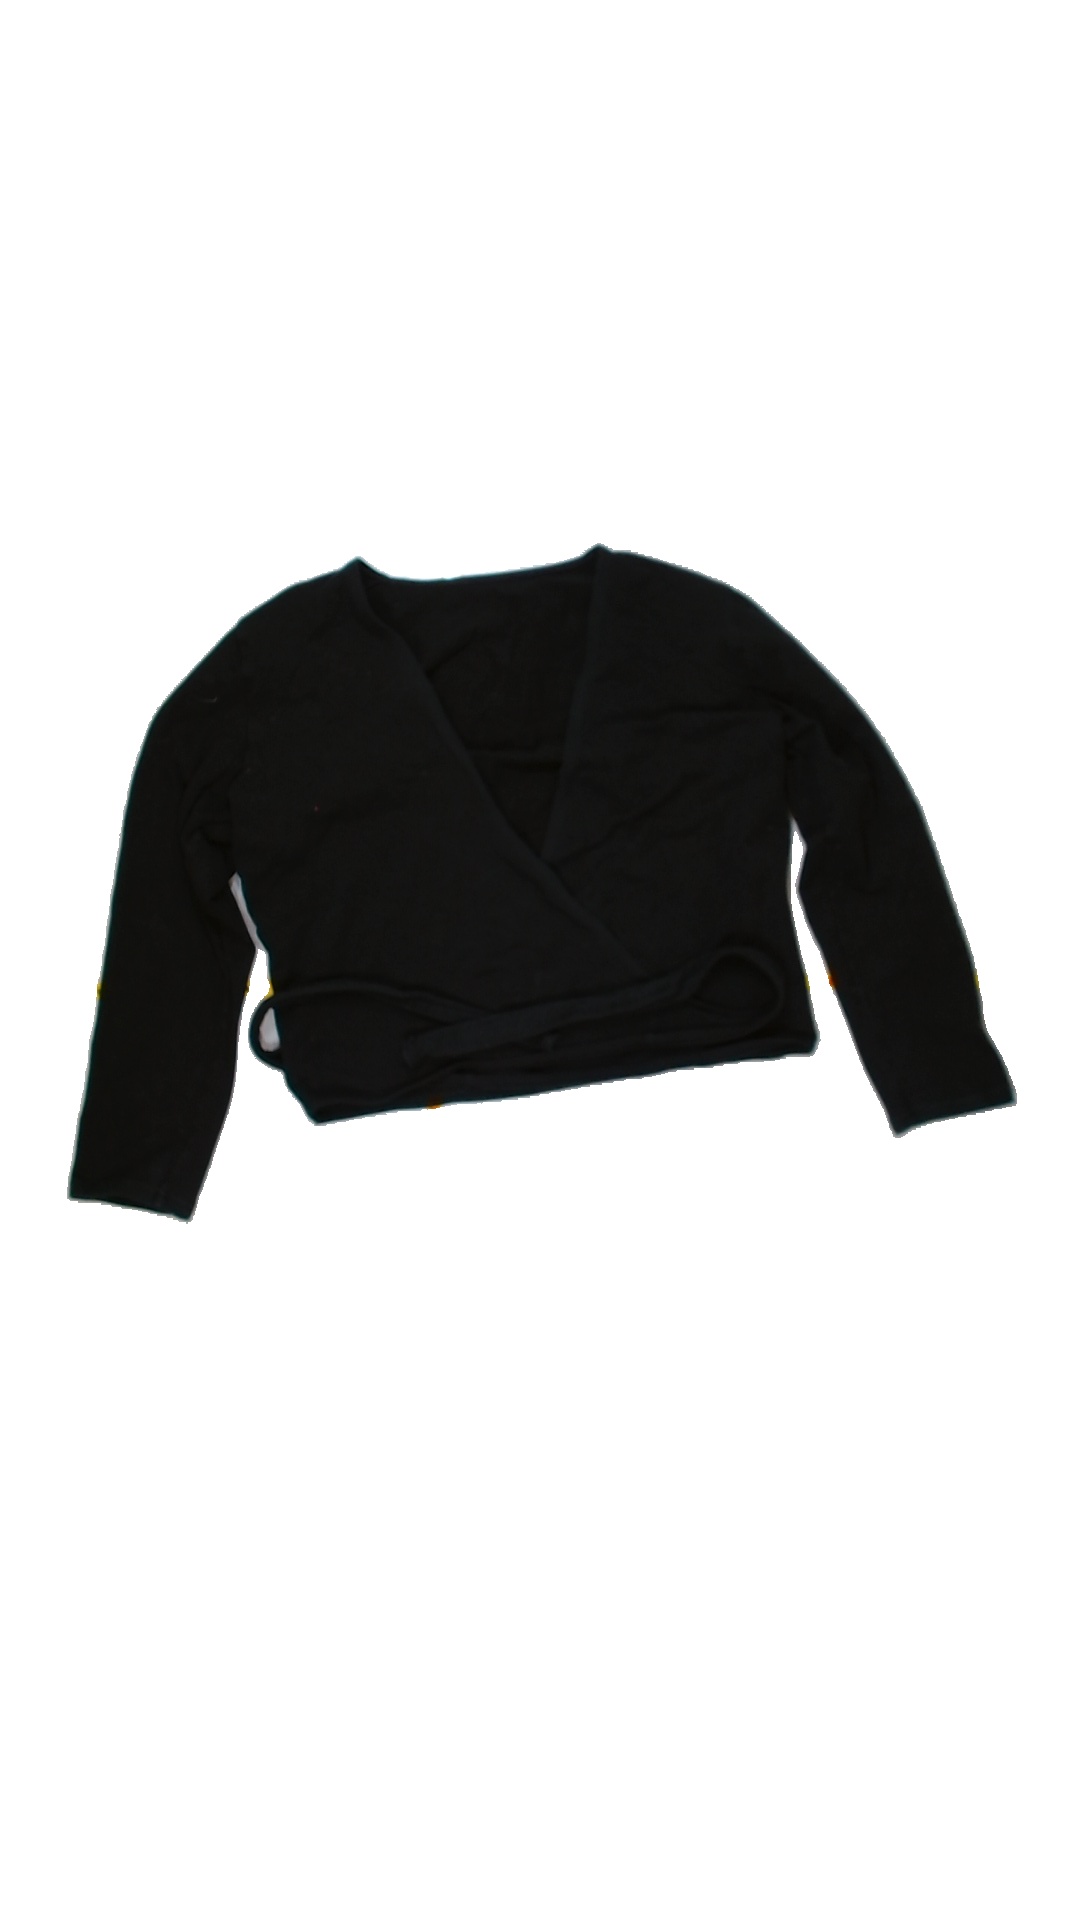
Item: Top (Ladies)
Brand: Not Applicable
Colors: Black
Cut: V-collar, Cropped
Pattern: Plain
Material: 84% cotton, 16% acrylic
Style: No trend
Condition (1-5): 3
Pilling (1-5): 5
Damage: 0
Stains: No
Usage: Export
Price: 50-100